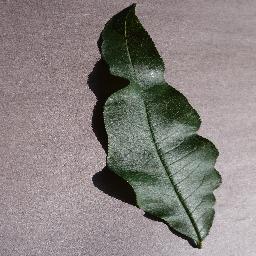
Label: Peach___healthy